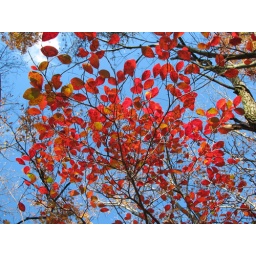
Brilliant red against the autumn sky may lure migrating hermit thrushes to the winter forage of a patch of sparkleberries.